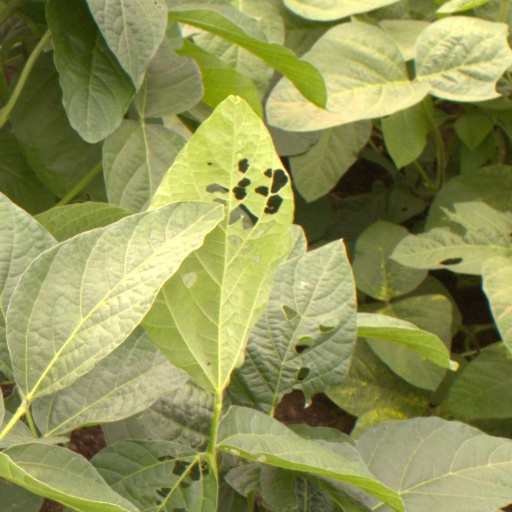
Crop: soybean